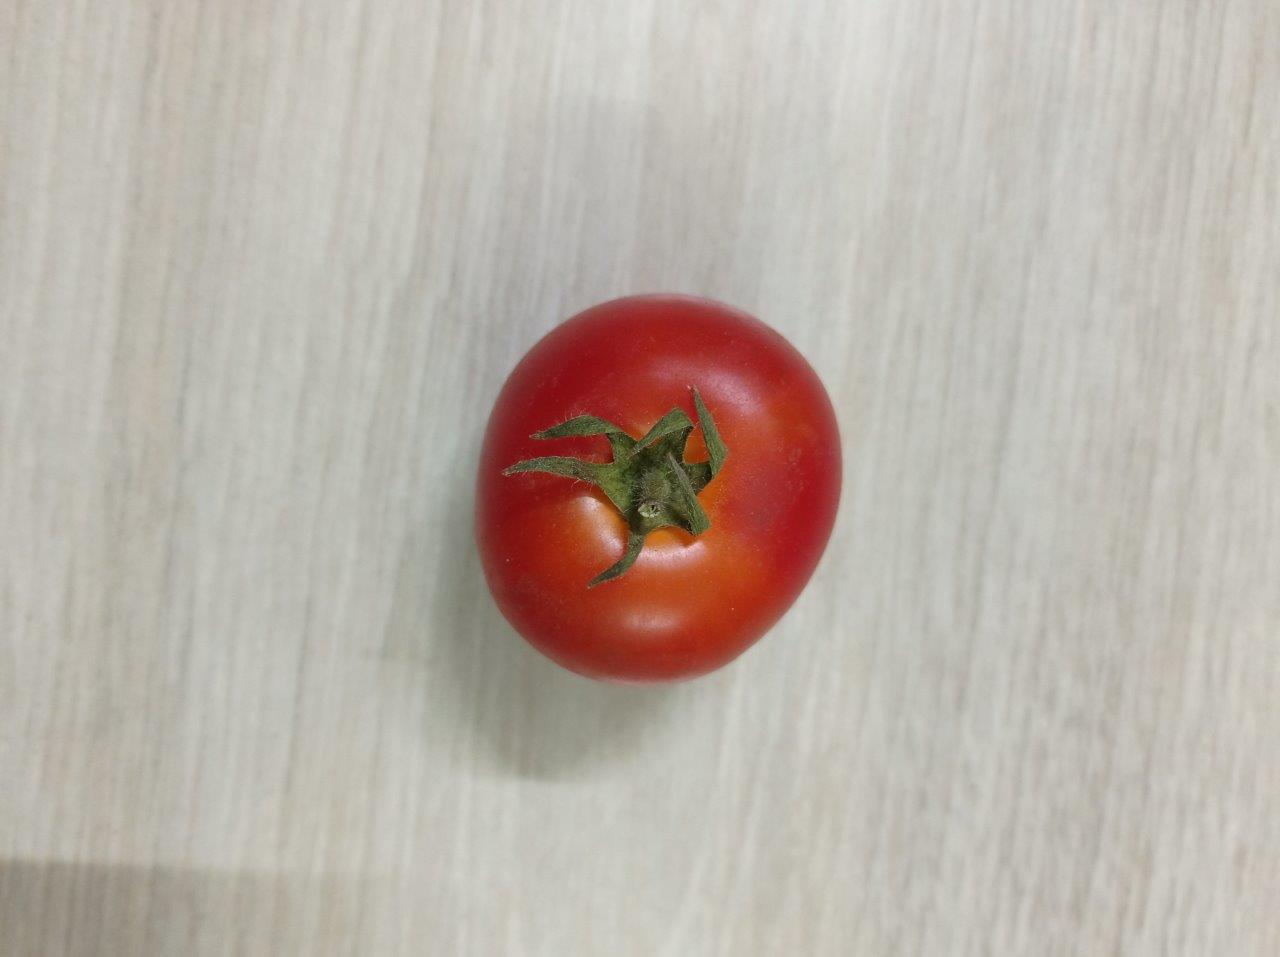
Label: Fresh